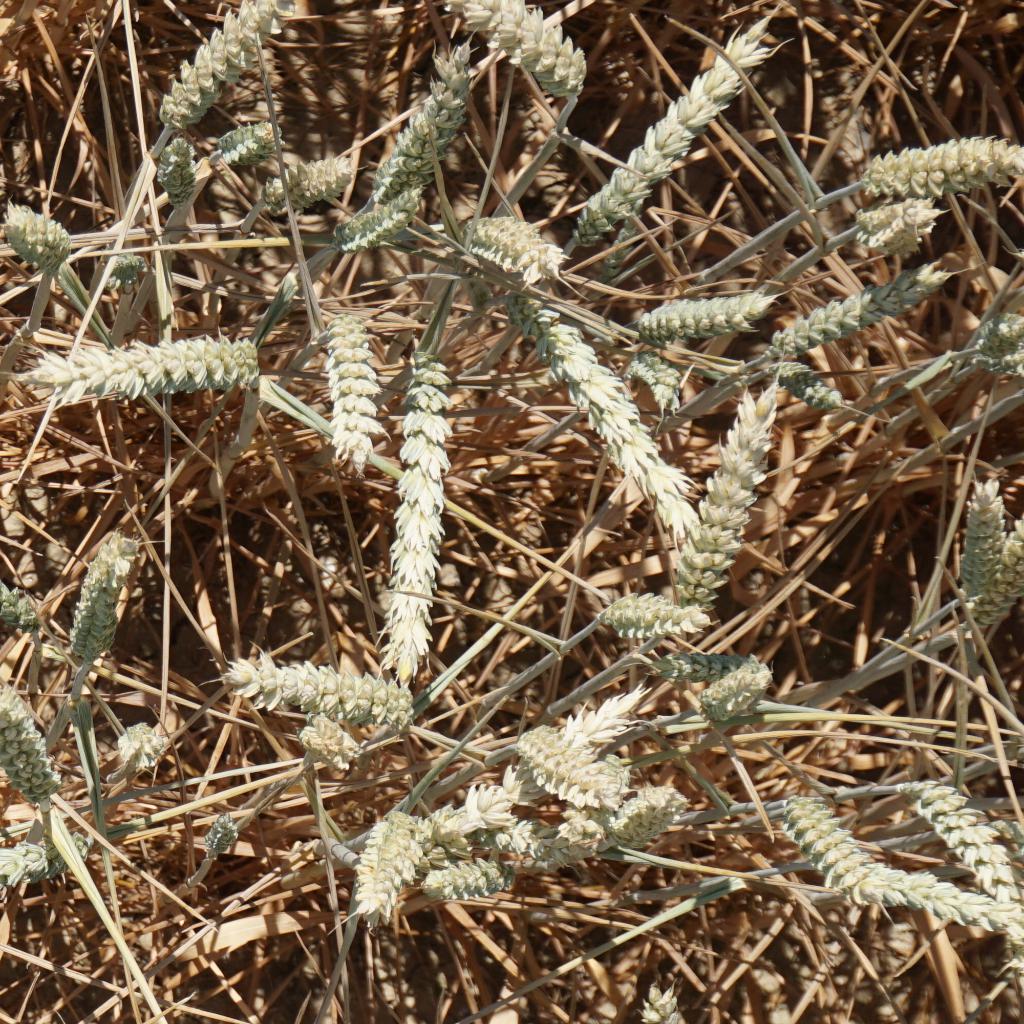
Country: France
Location: Gréoux
Wheat development stage: Filling - Ripening